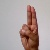
The image shows a hand gesture representing the letter 'U' in Indian Sign Language.